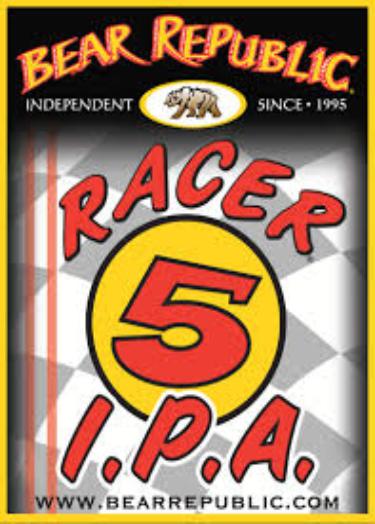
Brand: Bear Republic
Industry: Food